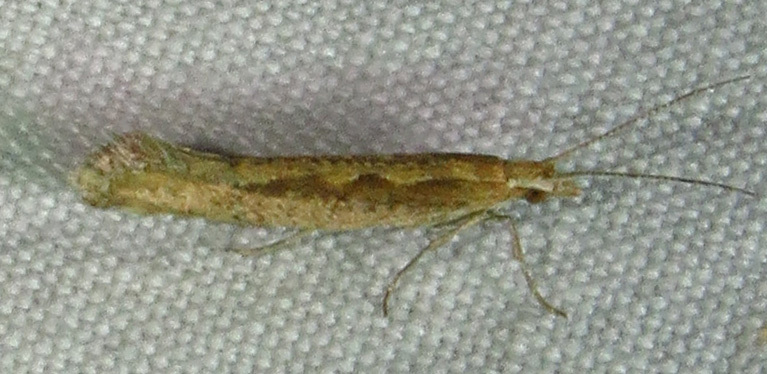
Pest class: diamondback_moth